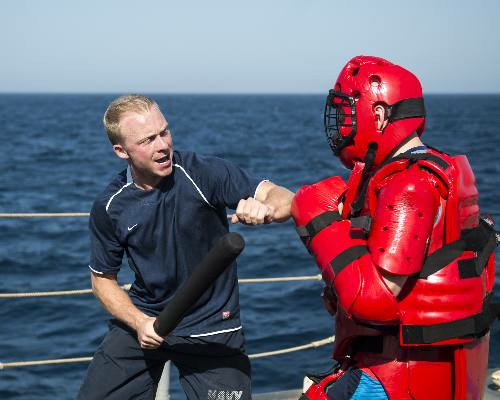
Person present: Yes